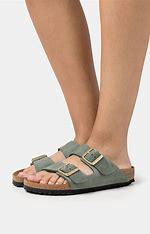
Brand: Birkenstock
Model: 100